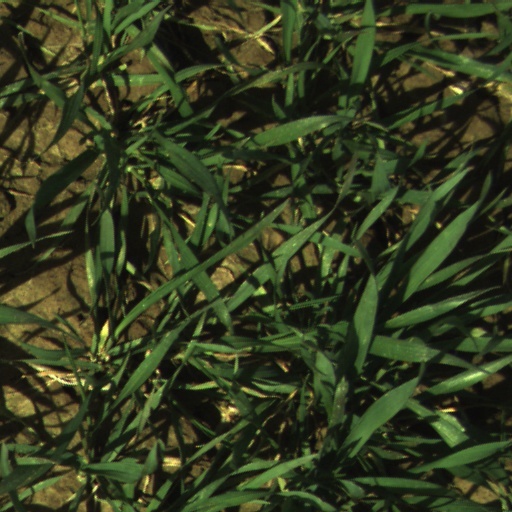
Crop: wheat